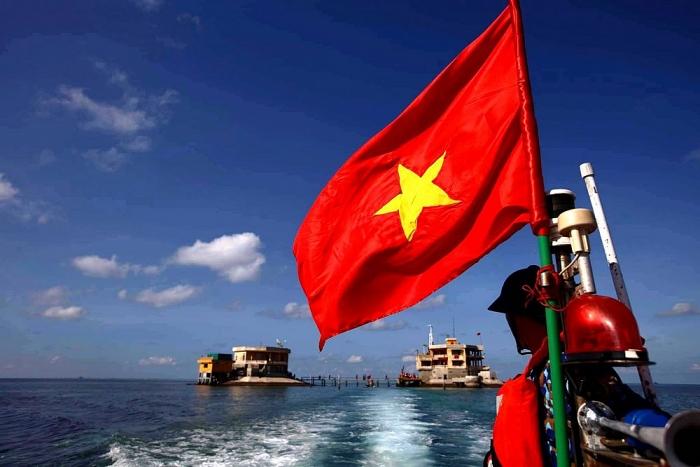
ở trên biển có sự xuất hiện của nhũng con tàu